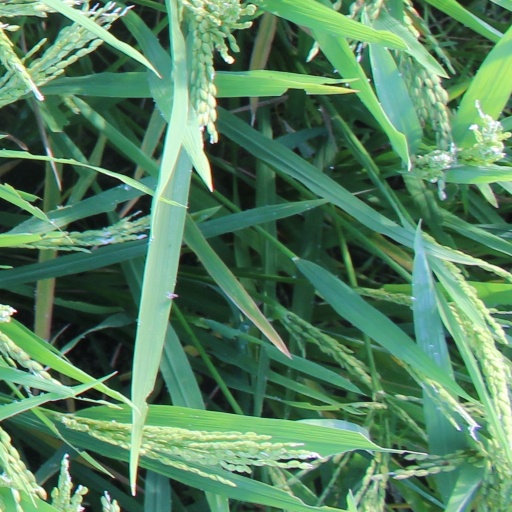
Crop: rice